Risbadstugan

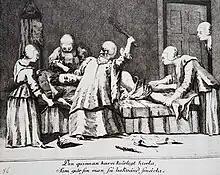
"Risbadstugan". Engraving by Gillberg, 1755.

Risbadstugan (English: The name means a sauna or bathhouse where "ris", or twig bundles, were used) was a Swedish case of abuse from 1754 which became famous in its time. It was later made the subject of a theatre play.